Religious significance of Jerusalem

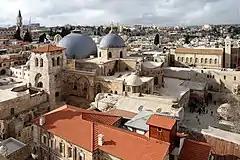
Church of the Holy Sepulchre: Jerusalem is generally considered the cradle of Christianity.

In Christianity, Jerusalem's place in the life of Jesus gives it great importance, in addition to its place in the Old Testament. Jerusalem is the place where Jesus was brought as a child, to be "presented" at the Temple (Luke 2:22) and to attend festivals (Luke 2:41). According to the gospels, Jesus preached and healed in Jerusalem, especially in the Temple courts. There is also an account of Jesus' "cleansing" of the Temple, chasing various traders out of the sacred precincts (Mark 11:15). At the end of each of the gospels, there are accounts of Jesus' Last Supper in an "upper room" in Jerusalem, his arrest in Gethsemane, his trial, his crucifixion at Golgotha, his burial nearby and his resurrection and ascension. Jerusalem is generally considered the cradle of Christianity.